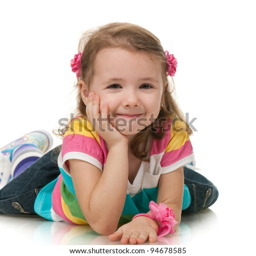
a smiling little girl is lying ; isolated on the white background